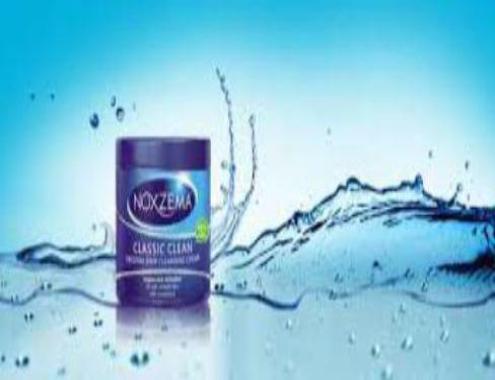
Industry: Necessities